Extreme poverty

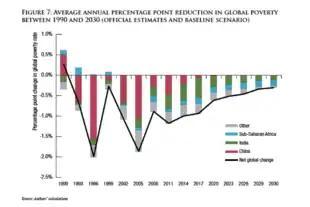
Reduction in global poverty by year in percentage points

There are a variety of factors that may reinforce or instigate the existence of extreme poverty, such as weak institutions, cycles of violence and a low level of growth. Recent World Bank research shows that some countries can get caught in a "fragility trap", in which self-reinforcing factors prevent the poorest nations from emerging from low-level equilibrium in the long run. Moreover, most of the reduction in extreme poverty over the past twenty years has taken place in countries that have not experienced a civil conflict or have had governing institutions with a strong capacity to actually govern. Thus, to end extreme poverty, it is also important to focus on the interrelated problems of fragility and conflict.